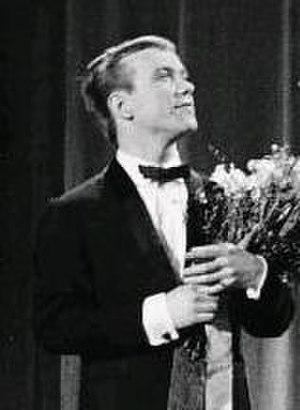
Bjørn Tidmand est un chanteur né à Copenhague au Danemark.